Citadel of Damascus

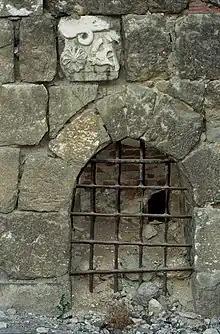
A small gate with iron bars set in a wall built of uneven stones, one of which is decorated

After the Mamluk defeat by the Ottoman army under Sultan Selim I in the Battle of Marj Dabiq in 1516, Damascus and the citadel surrendered peacefully to the Ottomans. Damascus was given to Janbirdi al-Ghazali, a Mamluk who had submitted to Selim I. When Selim I died in 1520, al-Ghazali revolted and took the citadel. He marched upon Aleppo to expand his realm, but had to retreat and was eventually defeated and killed in the vicinity of Damascus in 1521. Damascus again changed hands, to the Ottomans. From 1658 onward, the citadel was controlled by the Janissaries—Ottoman infantry units. In 1738 and in 1746, they were involved in conflicts with the governors of Damascus; the Janissaries temporarily lost control of the citadel in 1746. The north gate of the citadel collapsed in 1752, and sustained heavy damage due to a severe earthquake in 1759. According to contemporary accounts, both the western and southern walls collapsed, but the damage was quickly repaired in 1761.